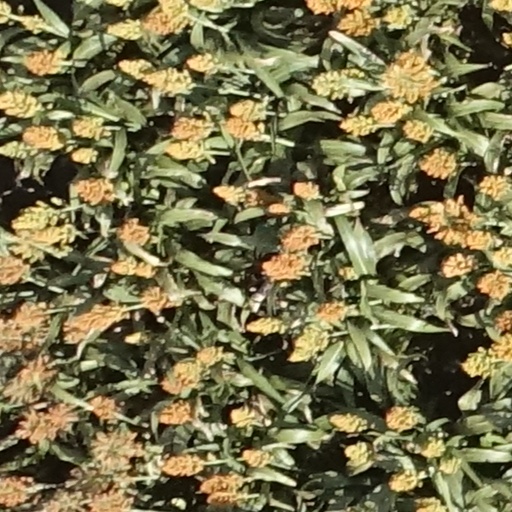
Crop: sorghum